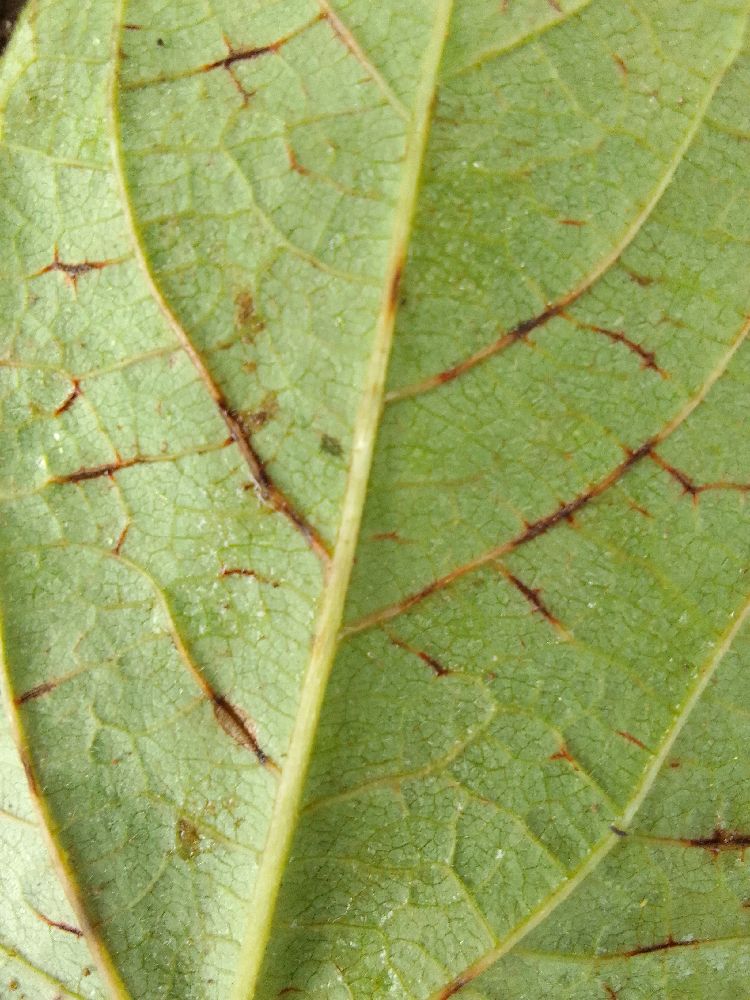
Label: anthracnose